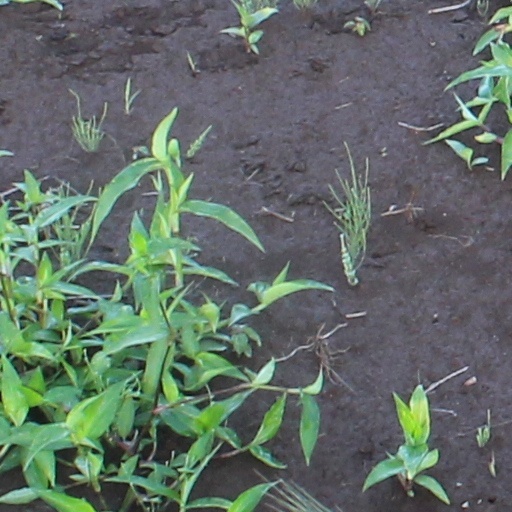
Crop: wheat